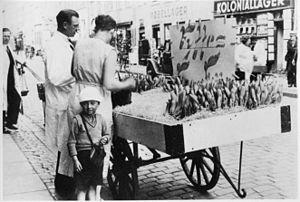
Fyffes est la plus vieille entreprise ayant attrait au commerce de la banane. Elle a été créée en 1888 et son siège se situe à Dublin.